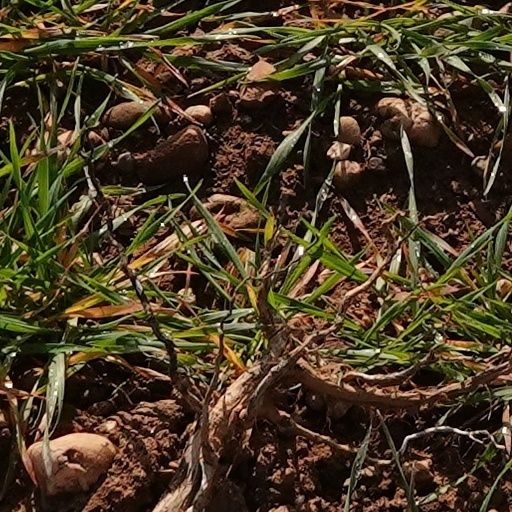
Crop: wheat